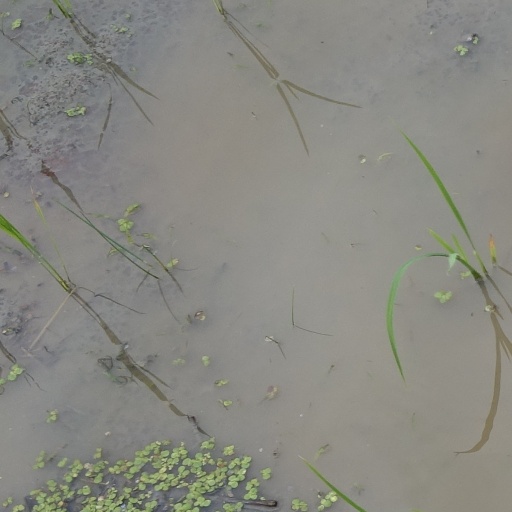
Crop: rice